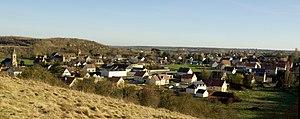
Une vue de Laize-la-Ville
Le pays de Caen est une structure de regroupement de collectivités locales françaises, située dans le département du Calvados et la région Normandie.